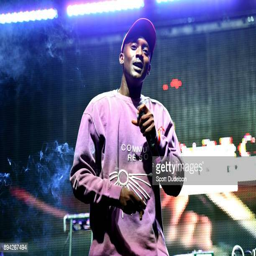
person performs onstage at festival